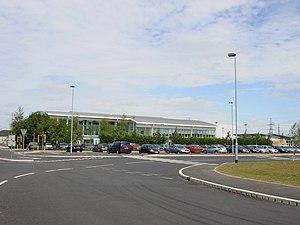
Capenhurst est un village et une paroisse civile du Cheshire, en Angleterre. Il est situé sur la péninsule de Wirral, au sud-ouest de la ville de Ellesmere Port.